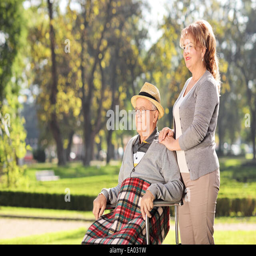
man in wheelchair sitting with his wife in park on a sunny day